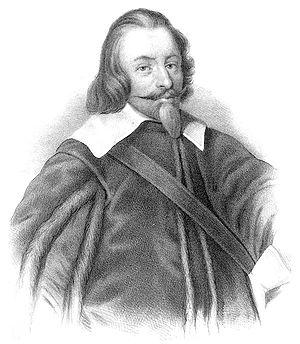
Clas Larsson Fleming est un amiral et administrateur militaire suédois. Il est chargé du développement et de l'organisation de la marine royale suédoise par le roi Gustave Adolphe de Suède et la reine Christine.